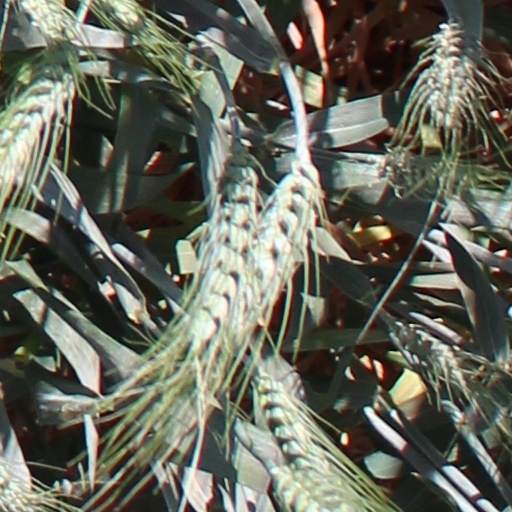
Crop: wheat